Convoys HX 229/SC 122

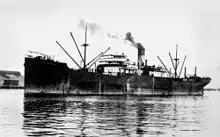
cargo steamship "King Gruffyd", a member of SC 122 that "U-338" sank on 17 March

At the north-eastern end of "Stürmers" rake, had sighted SC 122 heading east, about 120 miles from HX 229's position. After sending a sighting report she attacked, sinking four ships in quick succession. A fifth, "Fort Cedar Lake", was damaged, to be sunk later in the day. Two more ships from HX 229 were lost during the day. Two boats from "Stürmer" were able to penetrate the defences about midday on 17 March but the escorts were able to fend off any further attacks, assisted by brief visits from Very Long Range (VLR) aircraft flying at extreme range. SC 122 was also able to resist further attacks until evening.